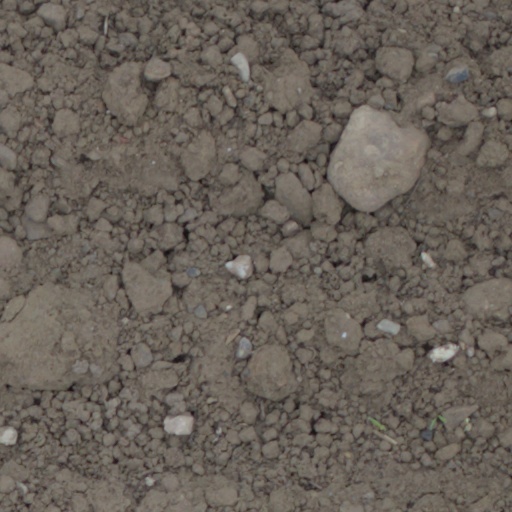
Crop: wheat